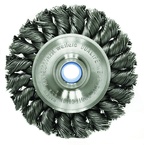
3" Diameter - 3/8-1/2" Arbor Hole - Knot Twist Stainless Straight Wheel
Item #: MK5108254 Manufacturer: Weiler Mfg #: 08254 Technical Specifications: *Arbor Hole: 1/2-3/8 *Brand Name: Weiler *Diameter: 3 *Face Width: 3/8 *Material: Knot Twist Stainless *RPM: 25,000 *Trim Length: 5/8 *Type: Straight Wheel *Wire Size: .0118 Description: *Knot Type Wire Wheel Brushes Standard Twist *Removal of rust scale, weld splatter and oxidation *Heavy burr removal *Weld cleaning *High impact action *Aggressive, high-impact action for severe applications *For removing rust, scale, weld spatter and oxidation *Heavy burr removal, weld cleaning & surface conditioning Shipping Info: *Actual Weight - 1.3750 *Dimensions - Height: .003 Length: 3.50 Width: 3.50
Brand: ET02
Category: Hardware > Hardware Accessories > Chain, Wire & Rope